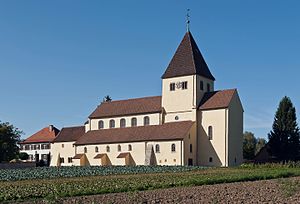
Reichenau (ø) / Galeri
Klosterøen Reichenau er en ø Bodensøen i Tyskland. Øen er den største i søen og har ca 3.200 indbyggere. Den er fra 2000 opført på UNESCOs liste over verdens kulturarv. Benediktinerklosteret som findes på øen, spillede en vigtig religiøs og kulturel rolle i denne del af Europa fra 800 til 1000-tallet.